Shopping

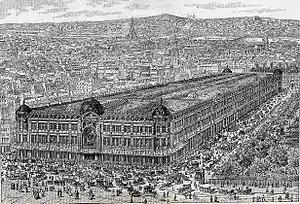
, founded in Paris, offered a wide variety of goods in "departments" inside one building, from 1851.

Much pamphleteering of the time was devoted to justifying conspicuous consumption and private vice for luxury goods for the greater public good. This then scandalous line of thought caused great controversy with the publication of Bernard Mandeville's influential work "Fable of the Bees" in 1714, in which he argued that a country's prosperity ultimately lay in the self-interest of the consumer.